Catarina Ykens (II)

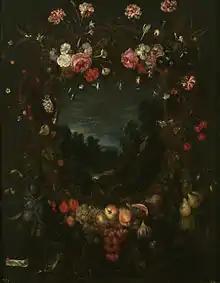
"Flower garland with landscape"

She painted garland paintings. Garland paintings are a special type of still life developed in Antwerp by Jan Brueghel the Elder in collaboration with the Italian cardinal Federico Borromeo at the beginning of the 17th century. Other artists involved in the early development of the genre included Hendrick van Balen, Andries Daniels, Peter Paul Rubens and Daniel Seghers. The genre was initially connected to the visual imagery of the Catholic Counter-Reformation movement. It was further inspired by the cult of veneration and devotion to Mary prevalent at the Habsburg court (then the rulers over the Habsburg Netherlands) and in Antwerp generally.